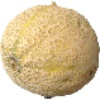
Label: cantaloupe